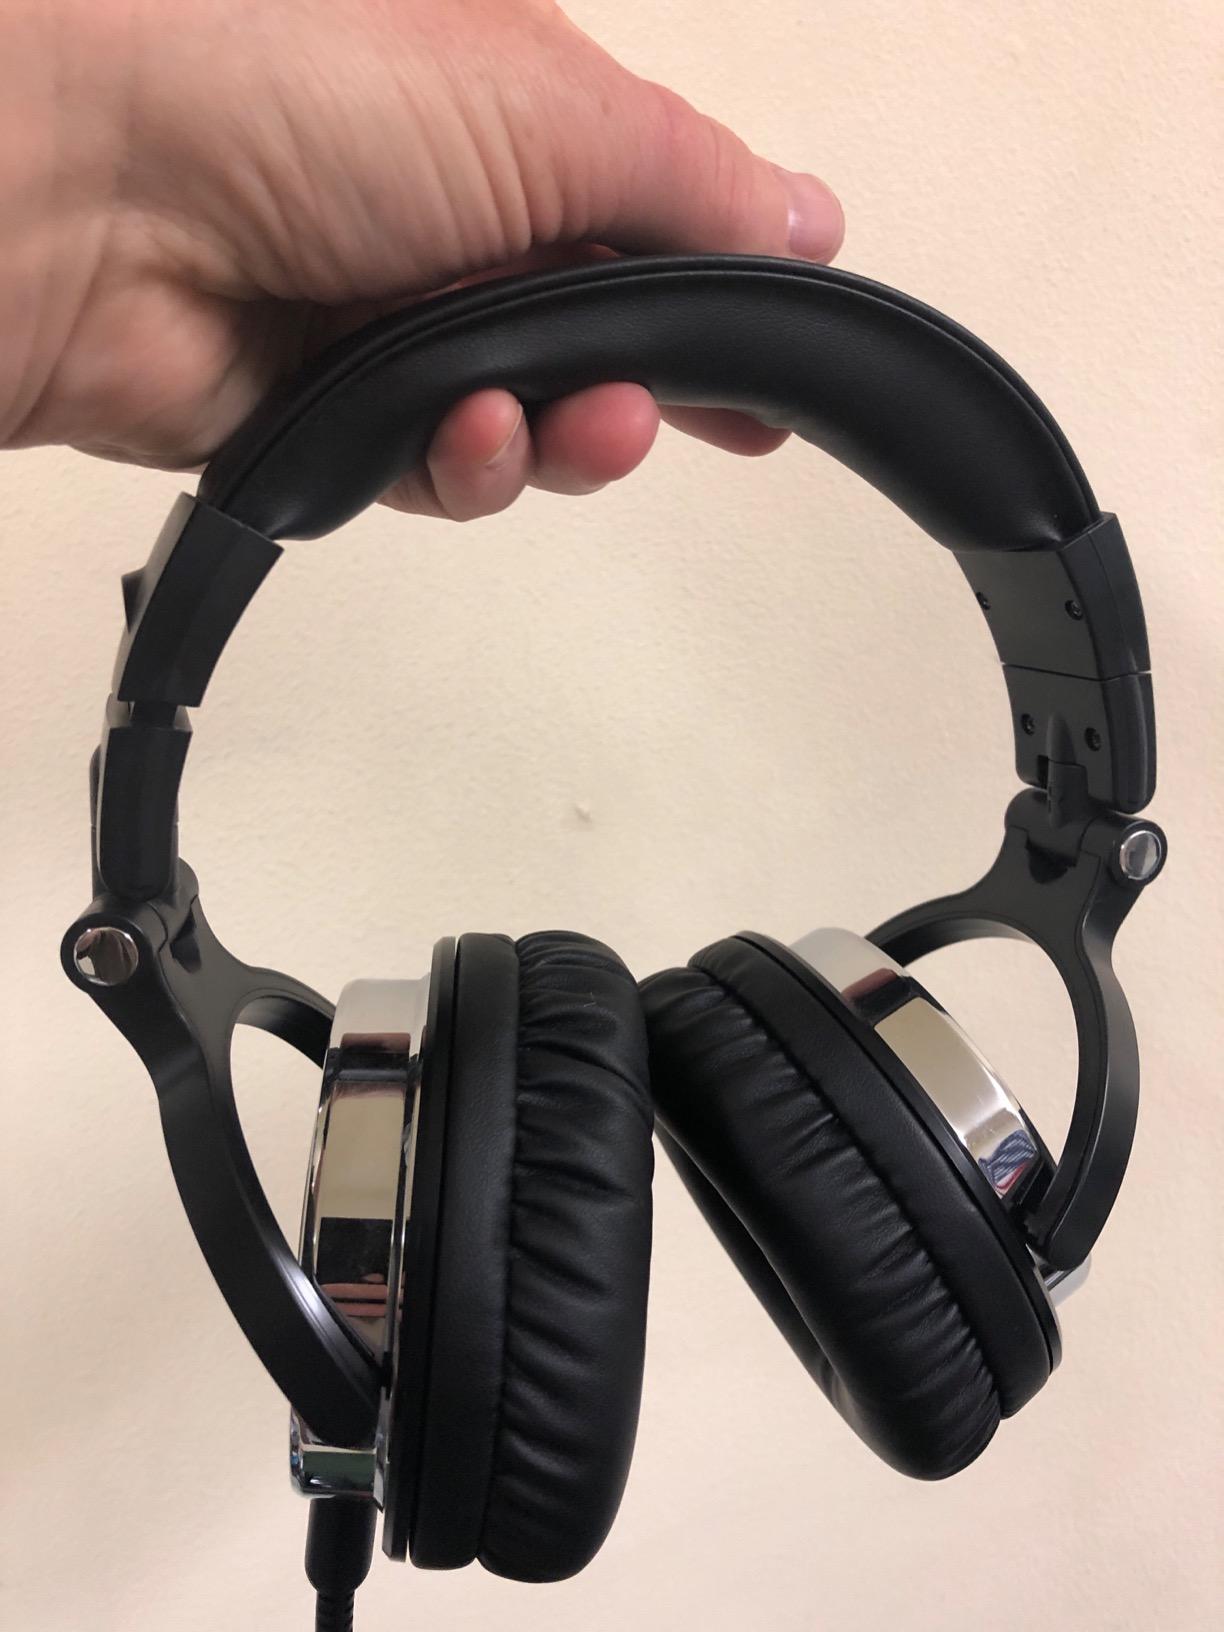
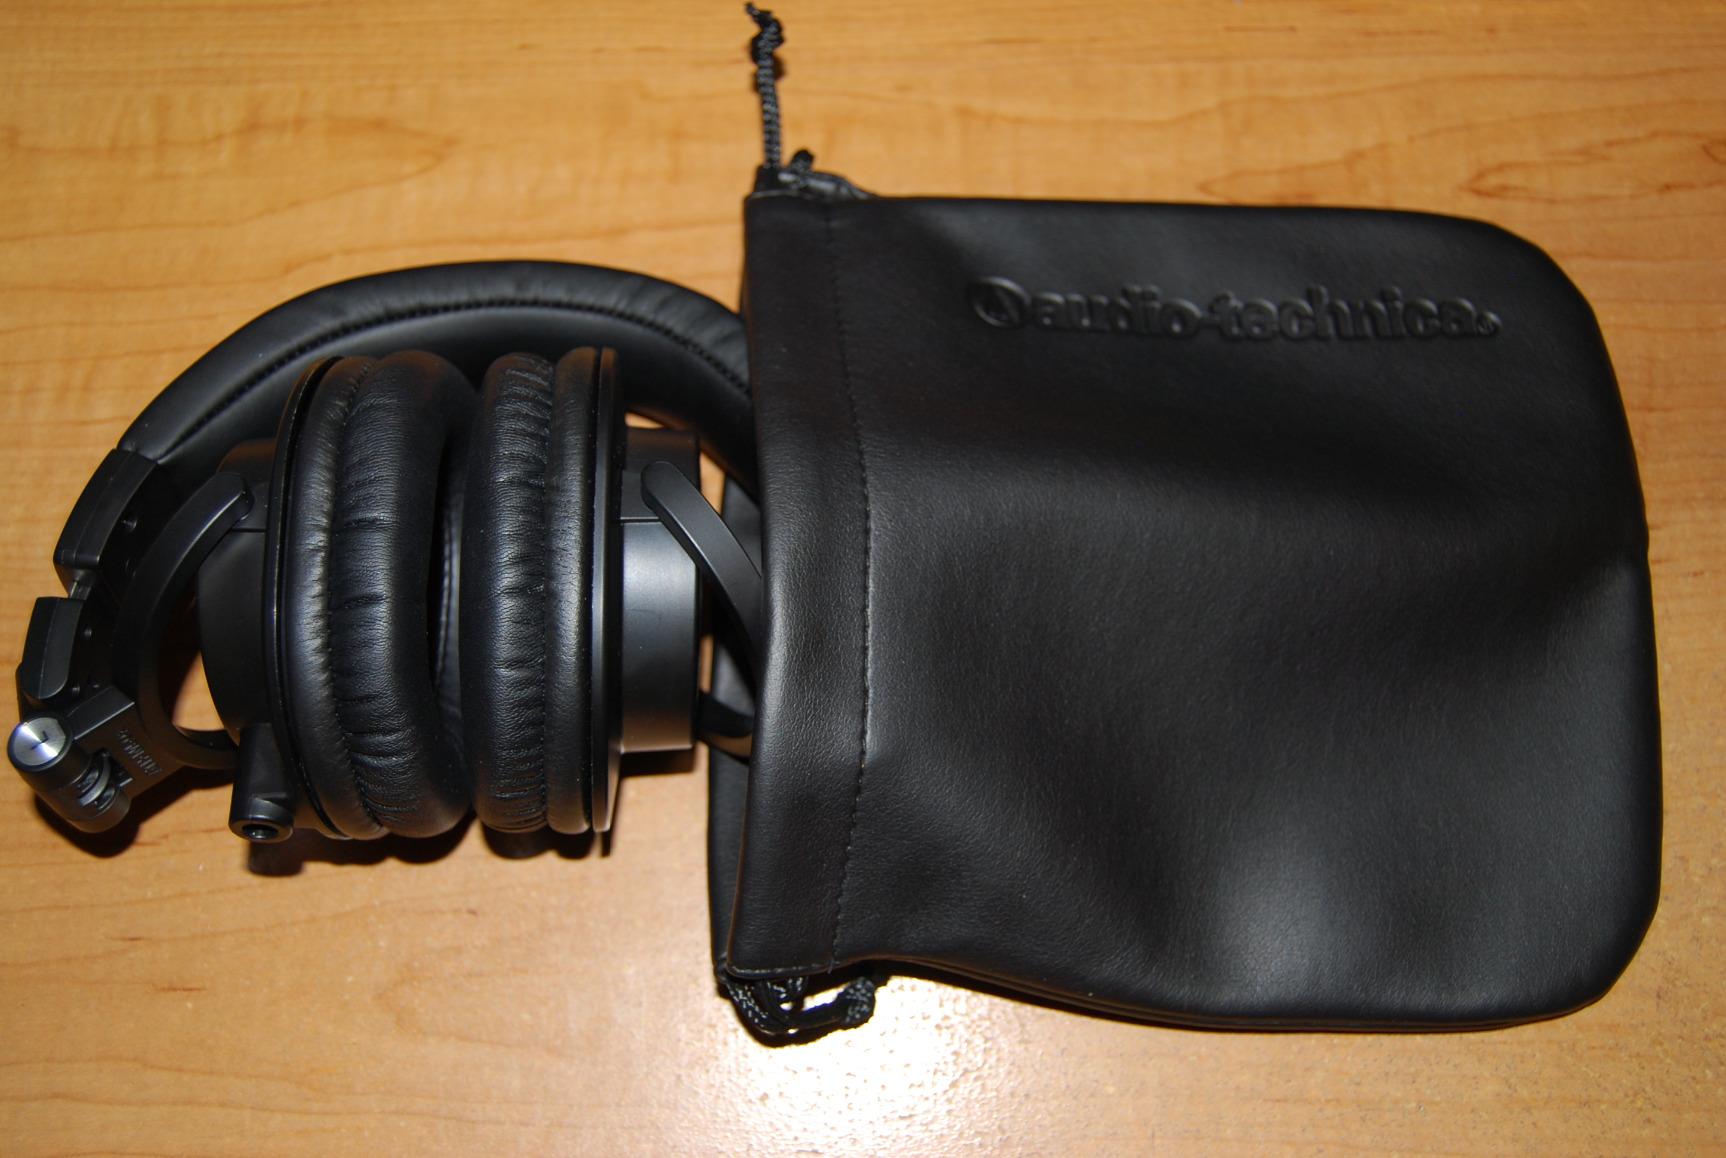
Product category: headphones
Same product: no